Silas H. Stringham

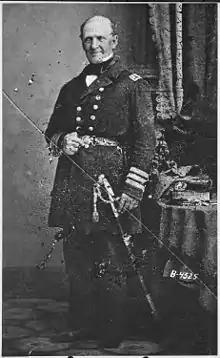
Admiral Silas H. Stringham

Rear Admiral Silas Horton Stringham (November 7, 1798 – February 7, 1876) was an officer of the United States Navy who saw active service during the War of 1812, the Second Barbary War, and the Mexican–American War, and who commanded the Atlantic Blockading Squadron at the beginning of the American Civil War.